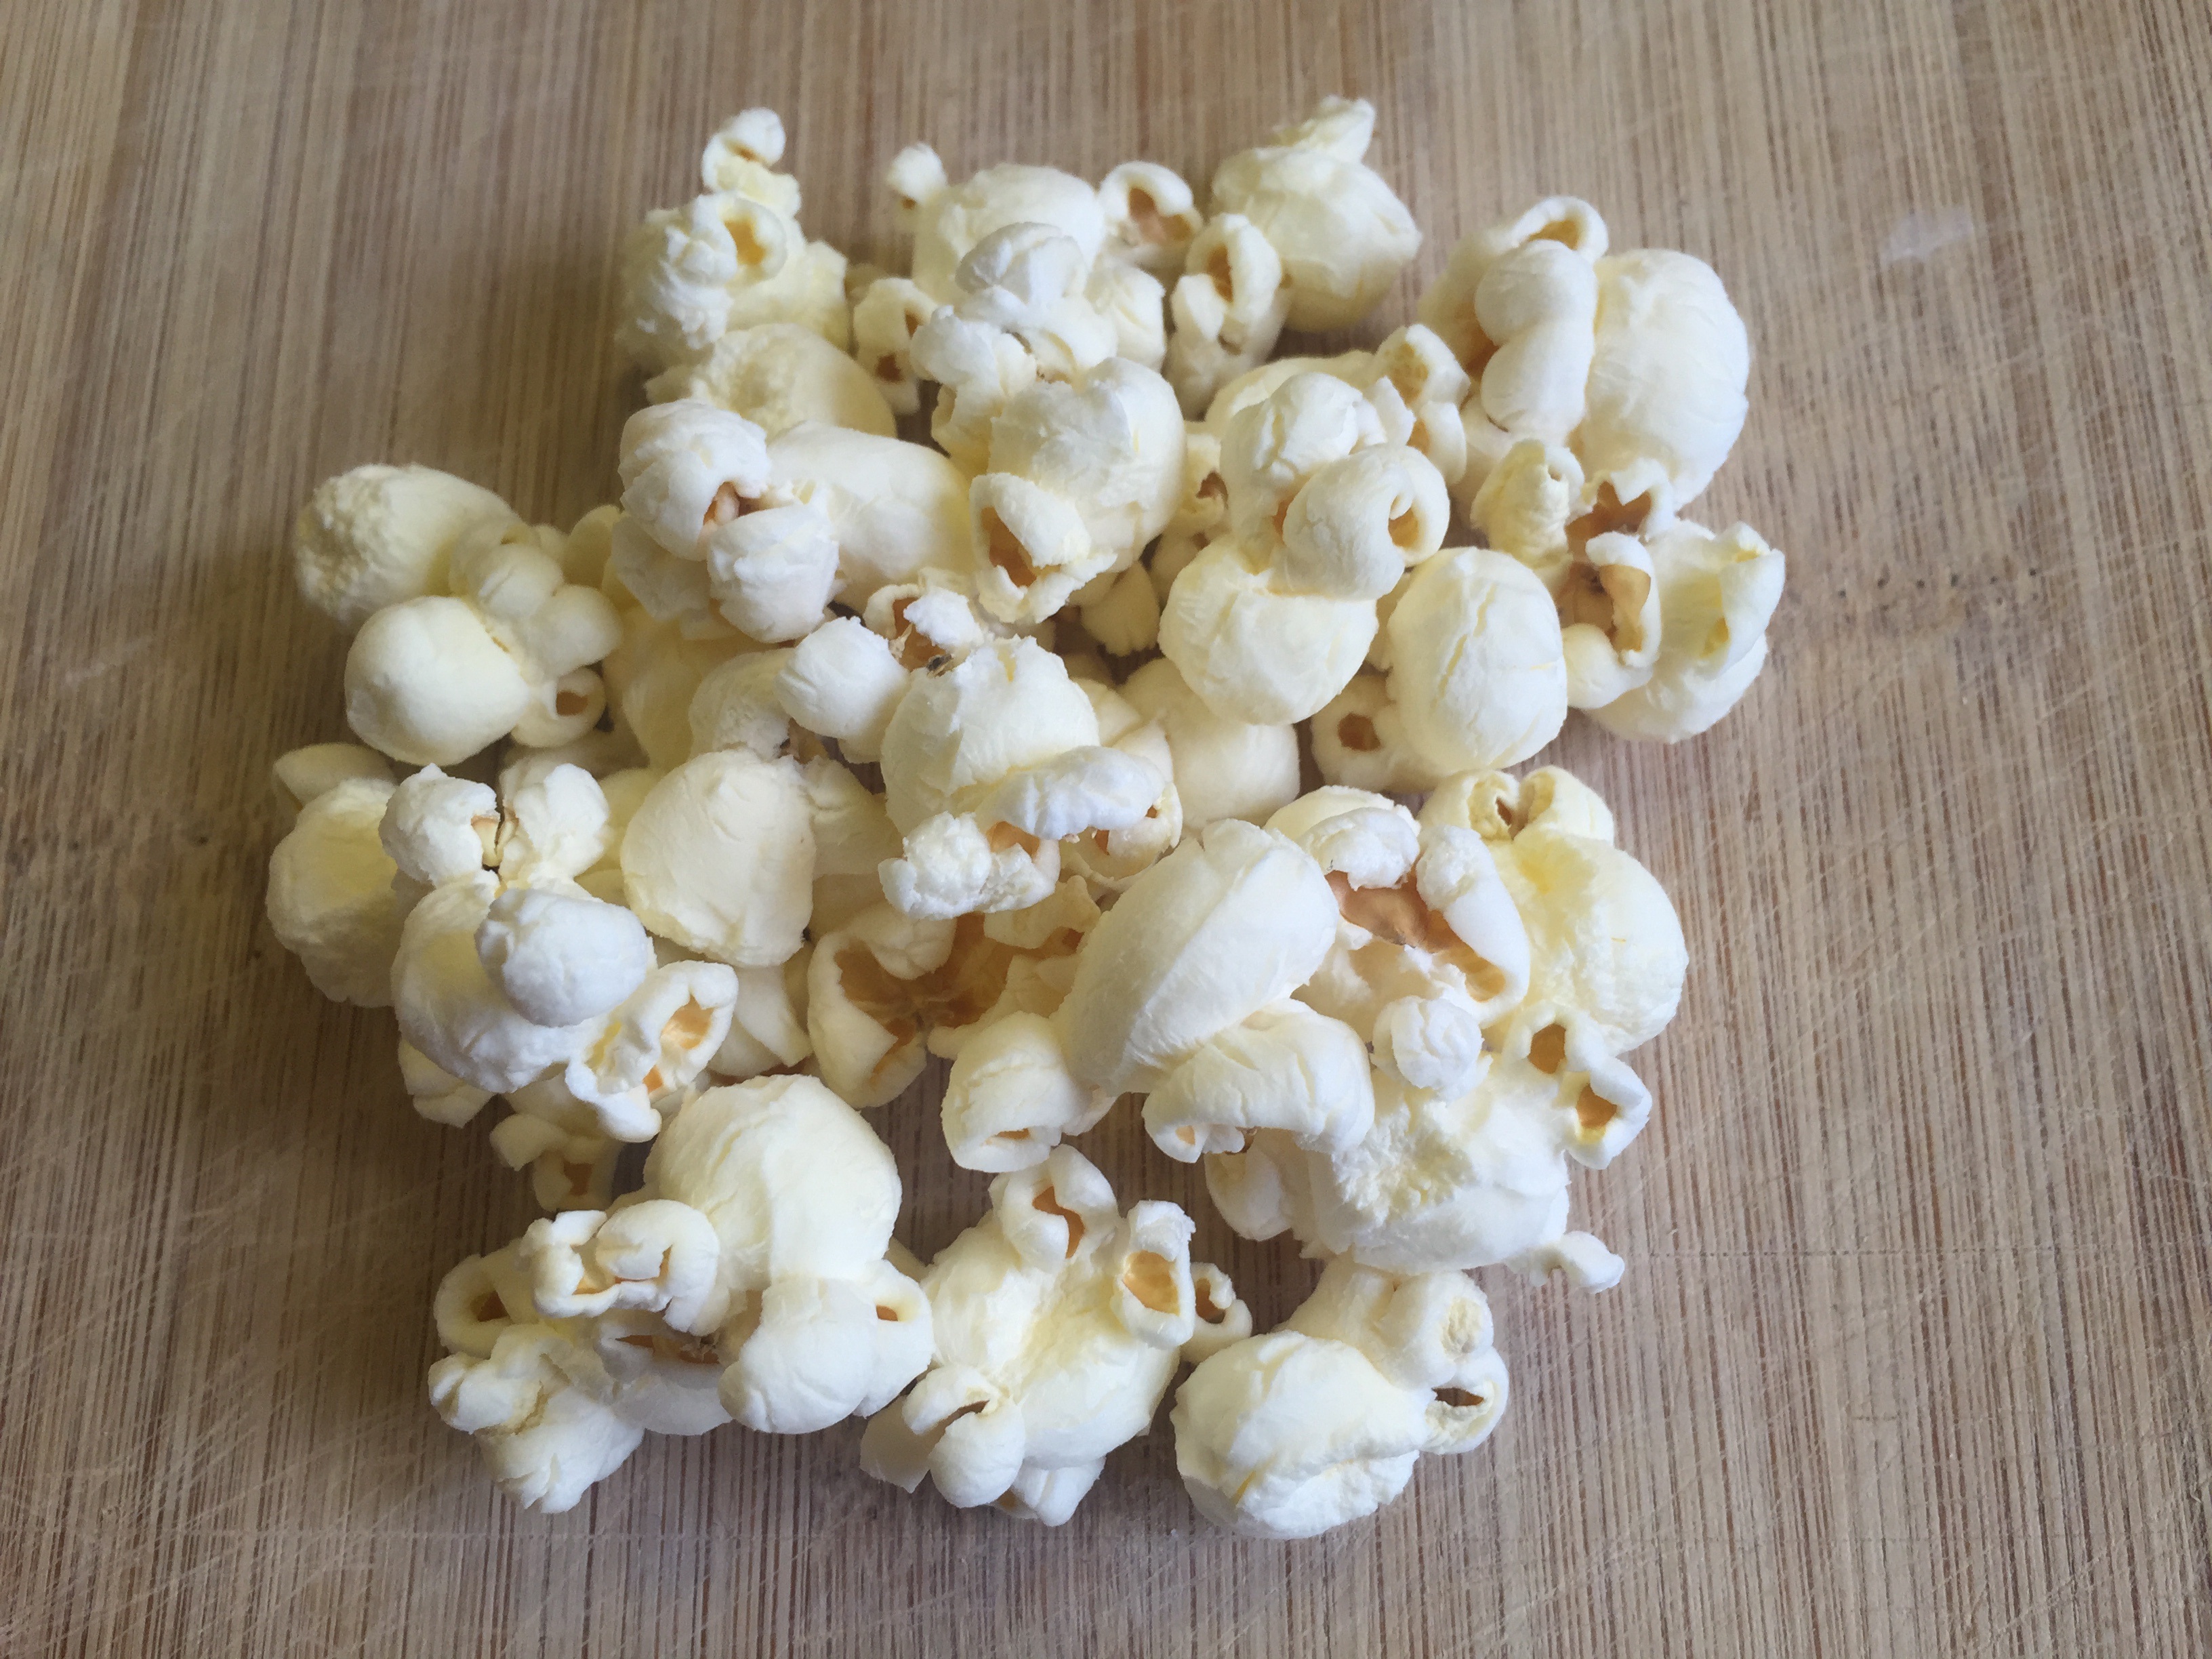
sweet, dish, food, produce, corn, healthy, snack, popcorn, salty, eating, pop, movie, kernels, snack food, kettle corn